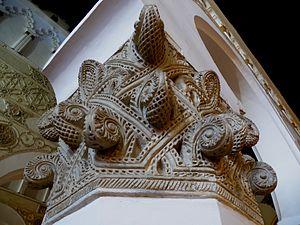
Santa María la Blanca est un ancien lieu de culte juif construit en 1180, puis catholique et aujourd'hui un musée, situé dans la ville espagnole de Tolède. Construite au XIIᵉ siècle afin de servir de synagogue, elle fut transformée en église après les pogroms du XIVᵉ siècle.